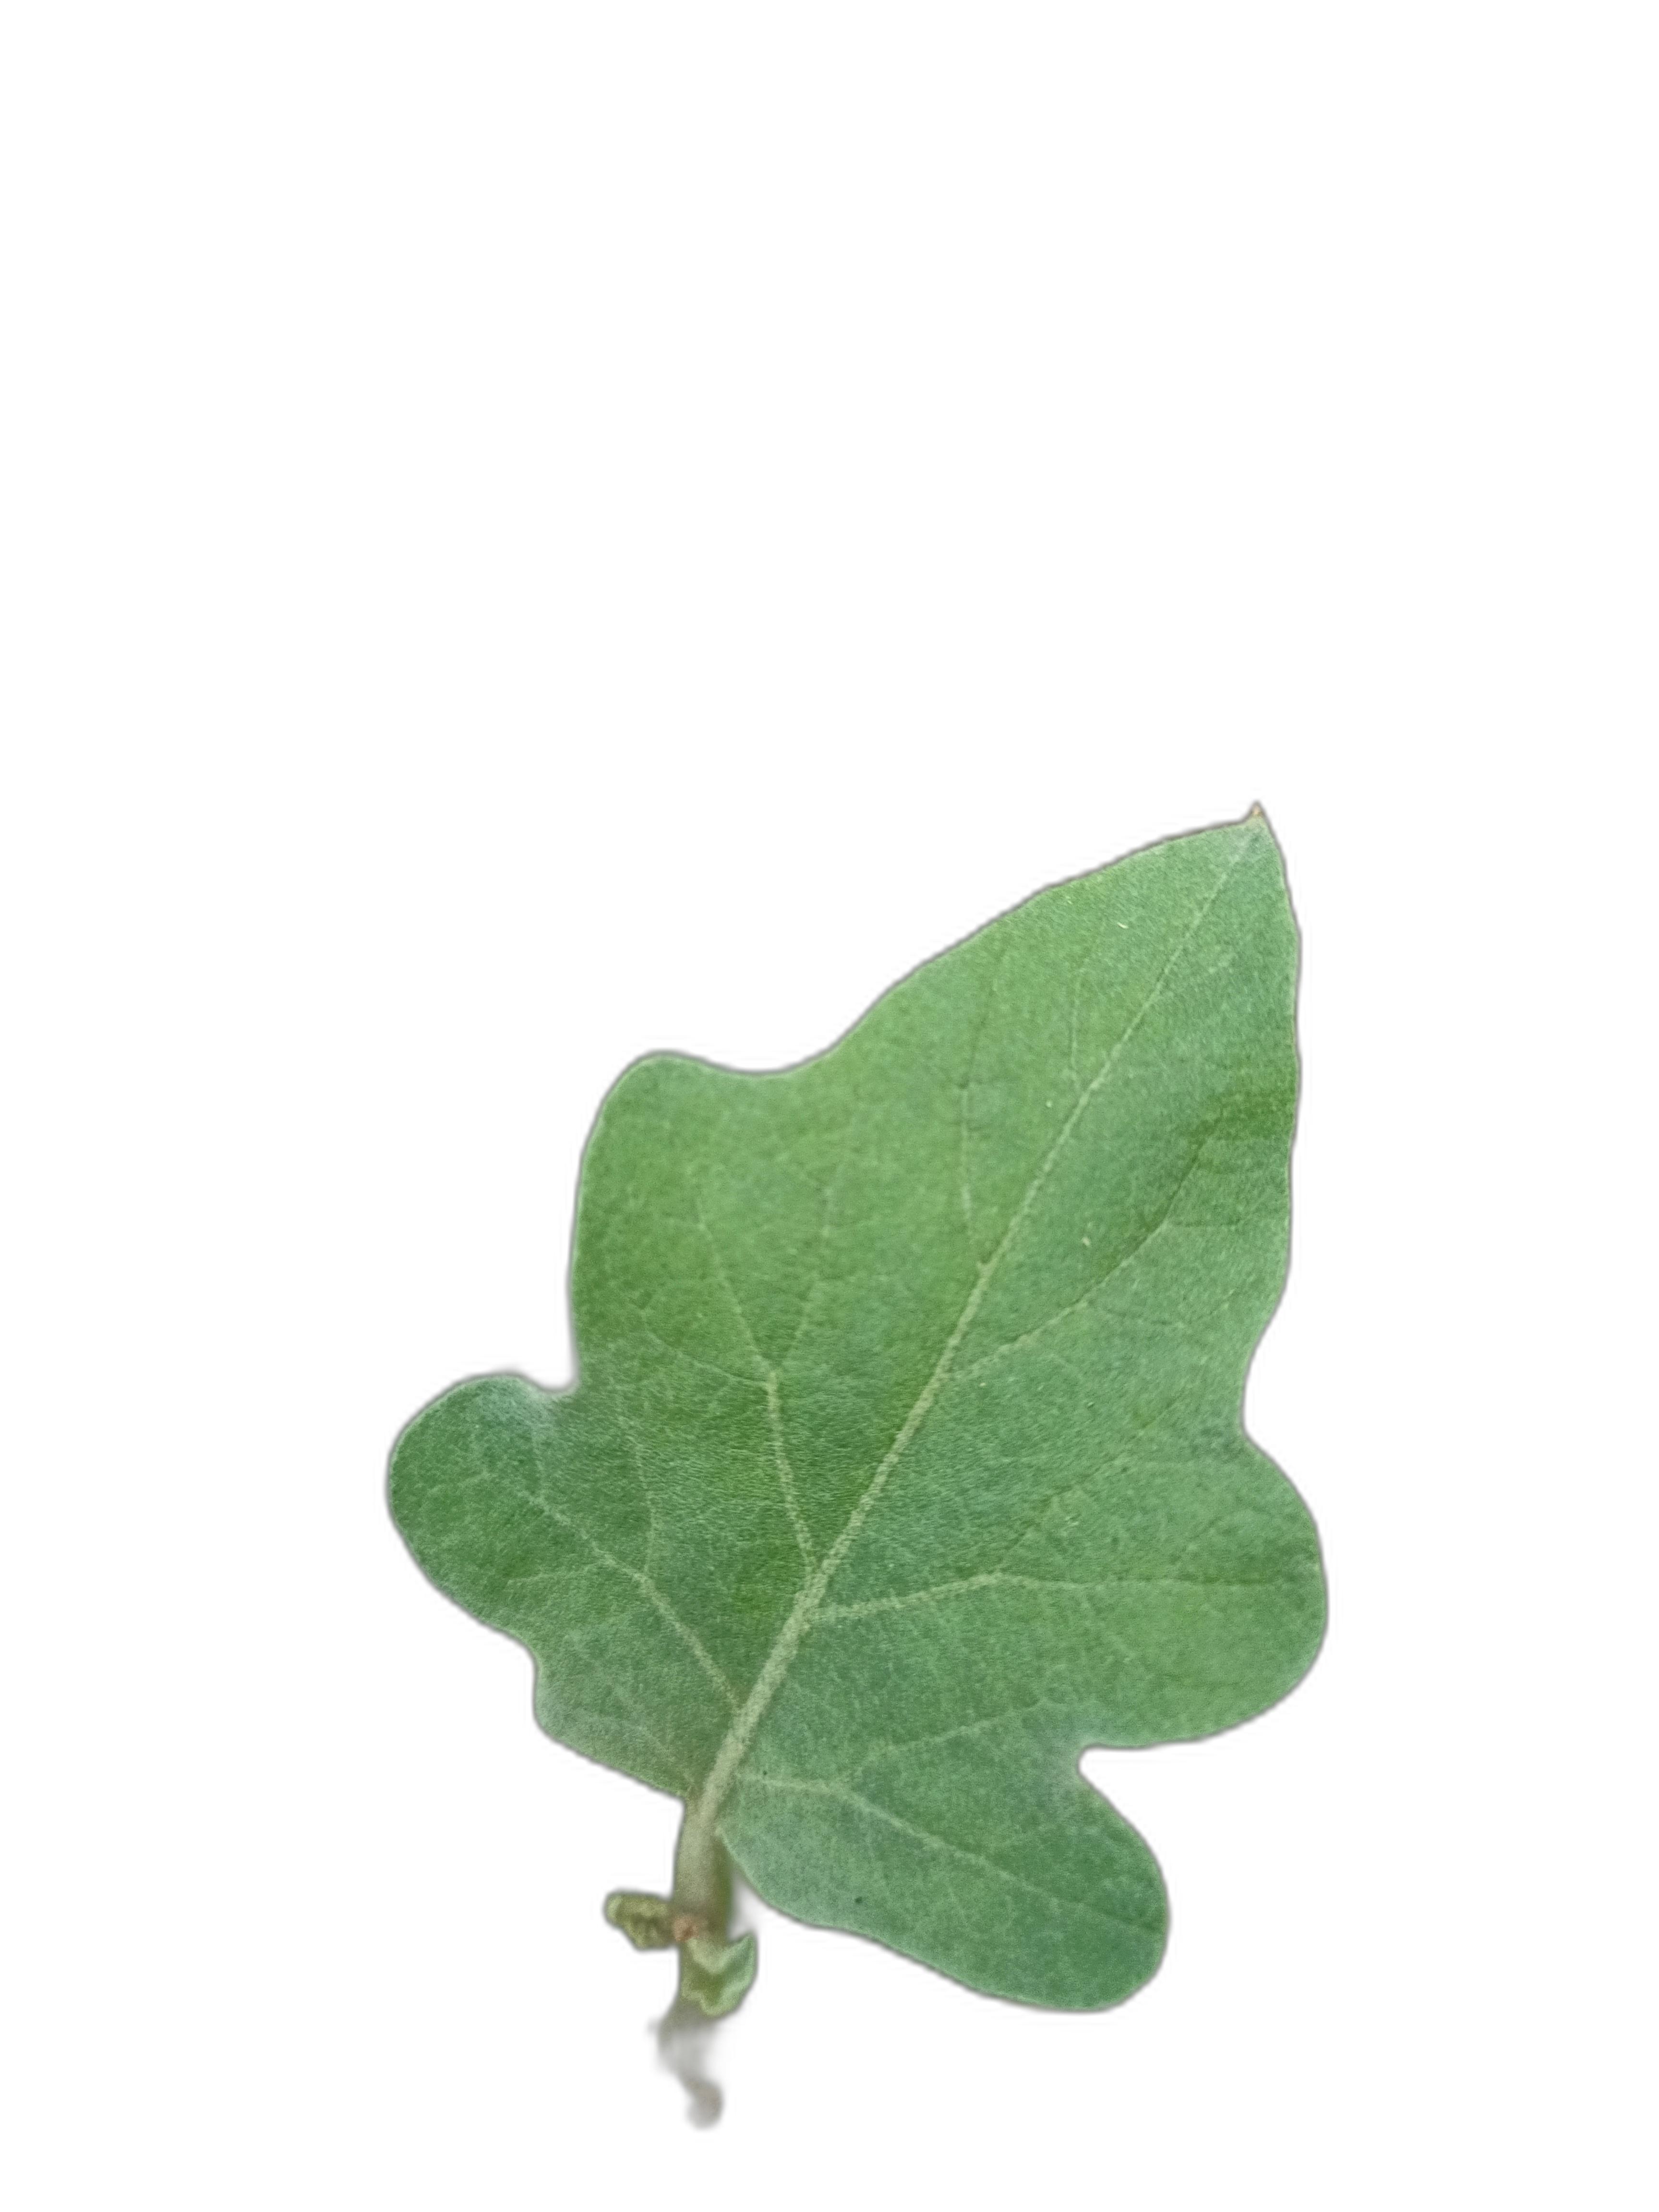
Label: Healthy Leaf